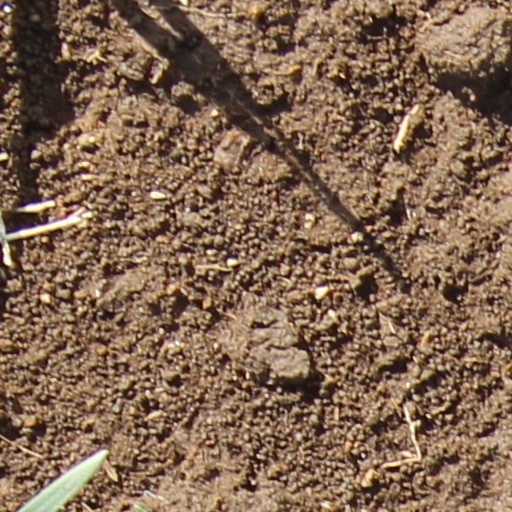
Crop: wheat